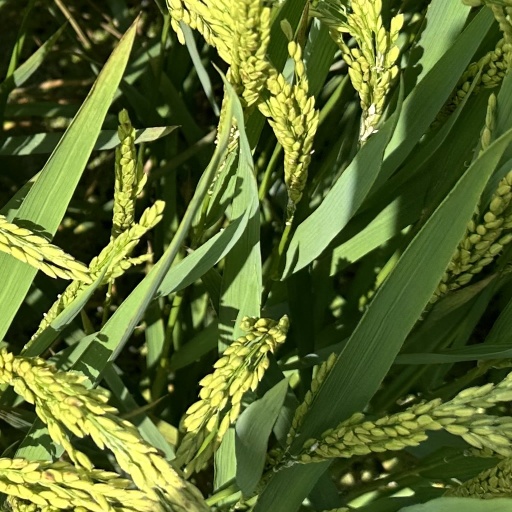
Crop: rice